Carlo Acutis

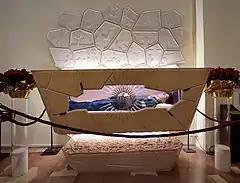
Tomb of Carlo Acutis at the Sanctuary of the Spoliation in Assisi, Italy

It was Acutis's final wish to be buried in Assisi. On 6 April 2019, his body was brought to the Sanctuary of the Spoliation and venerated at its final resting place. Overnight, the procession stopped at the Cathedral of San Rufino and the diocesan choir sang a ("Not me, but God"), a hymn especially composed for the occasion by Marco Mammoli. While Acutis's body may appear incorrupt behind the glass of his casket, it is actually encased in wax moulded to look like his final appearance – a common style of presenting saints' bodies so pilgrims can see how the person looked shortly after death. The rector of Santa Maria Maggiore in Assisi, where Carlo's tomb is housed, said that Acutis's body was discovered "fully integral", though not intact.